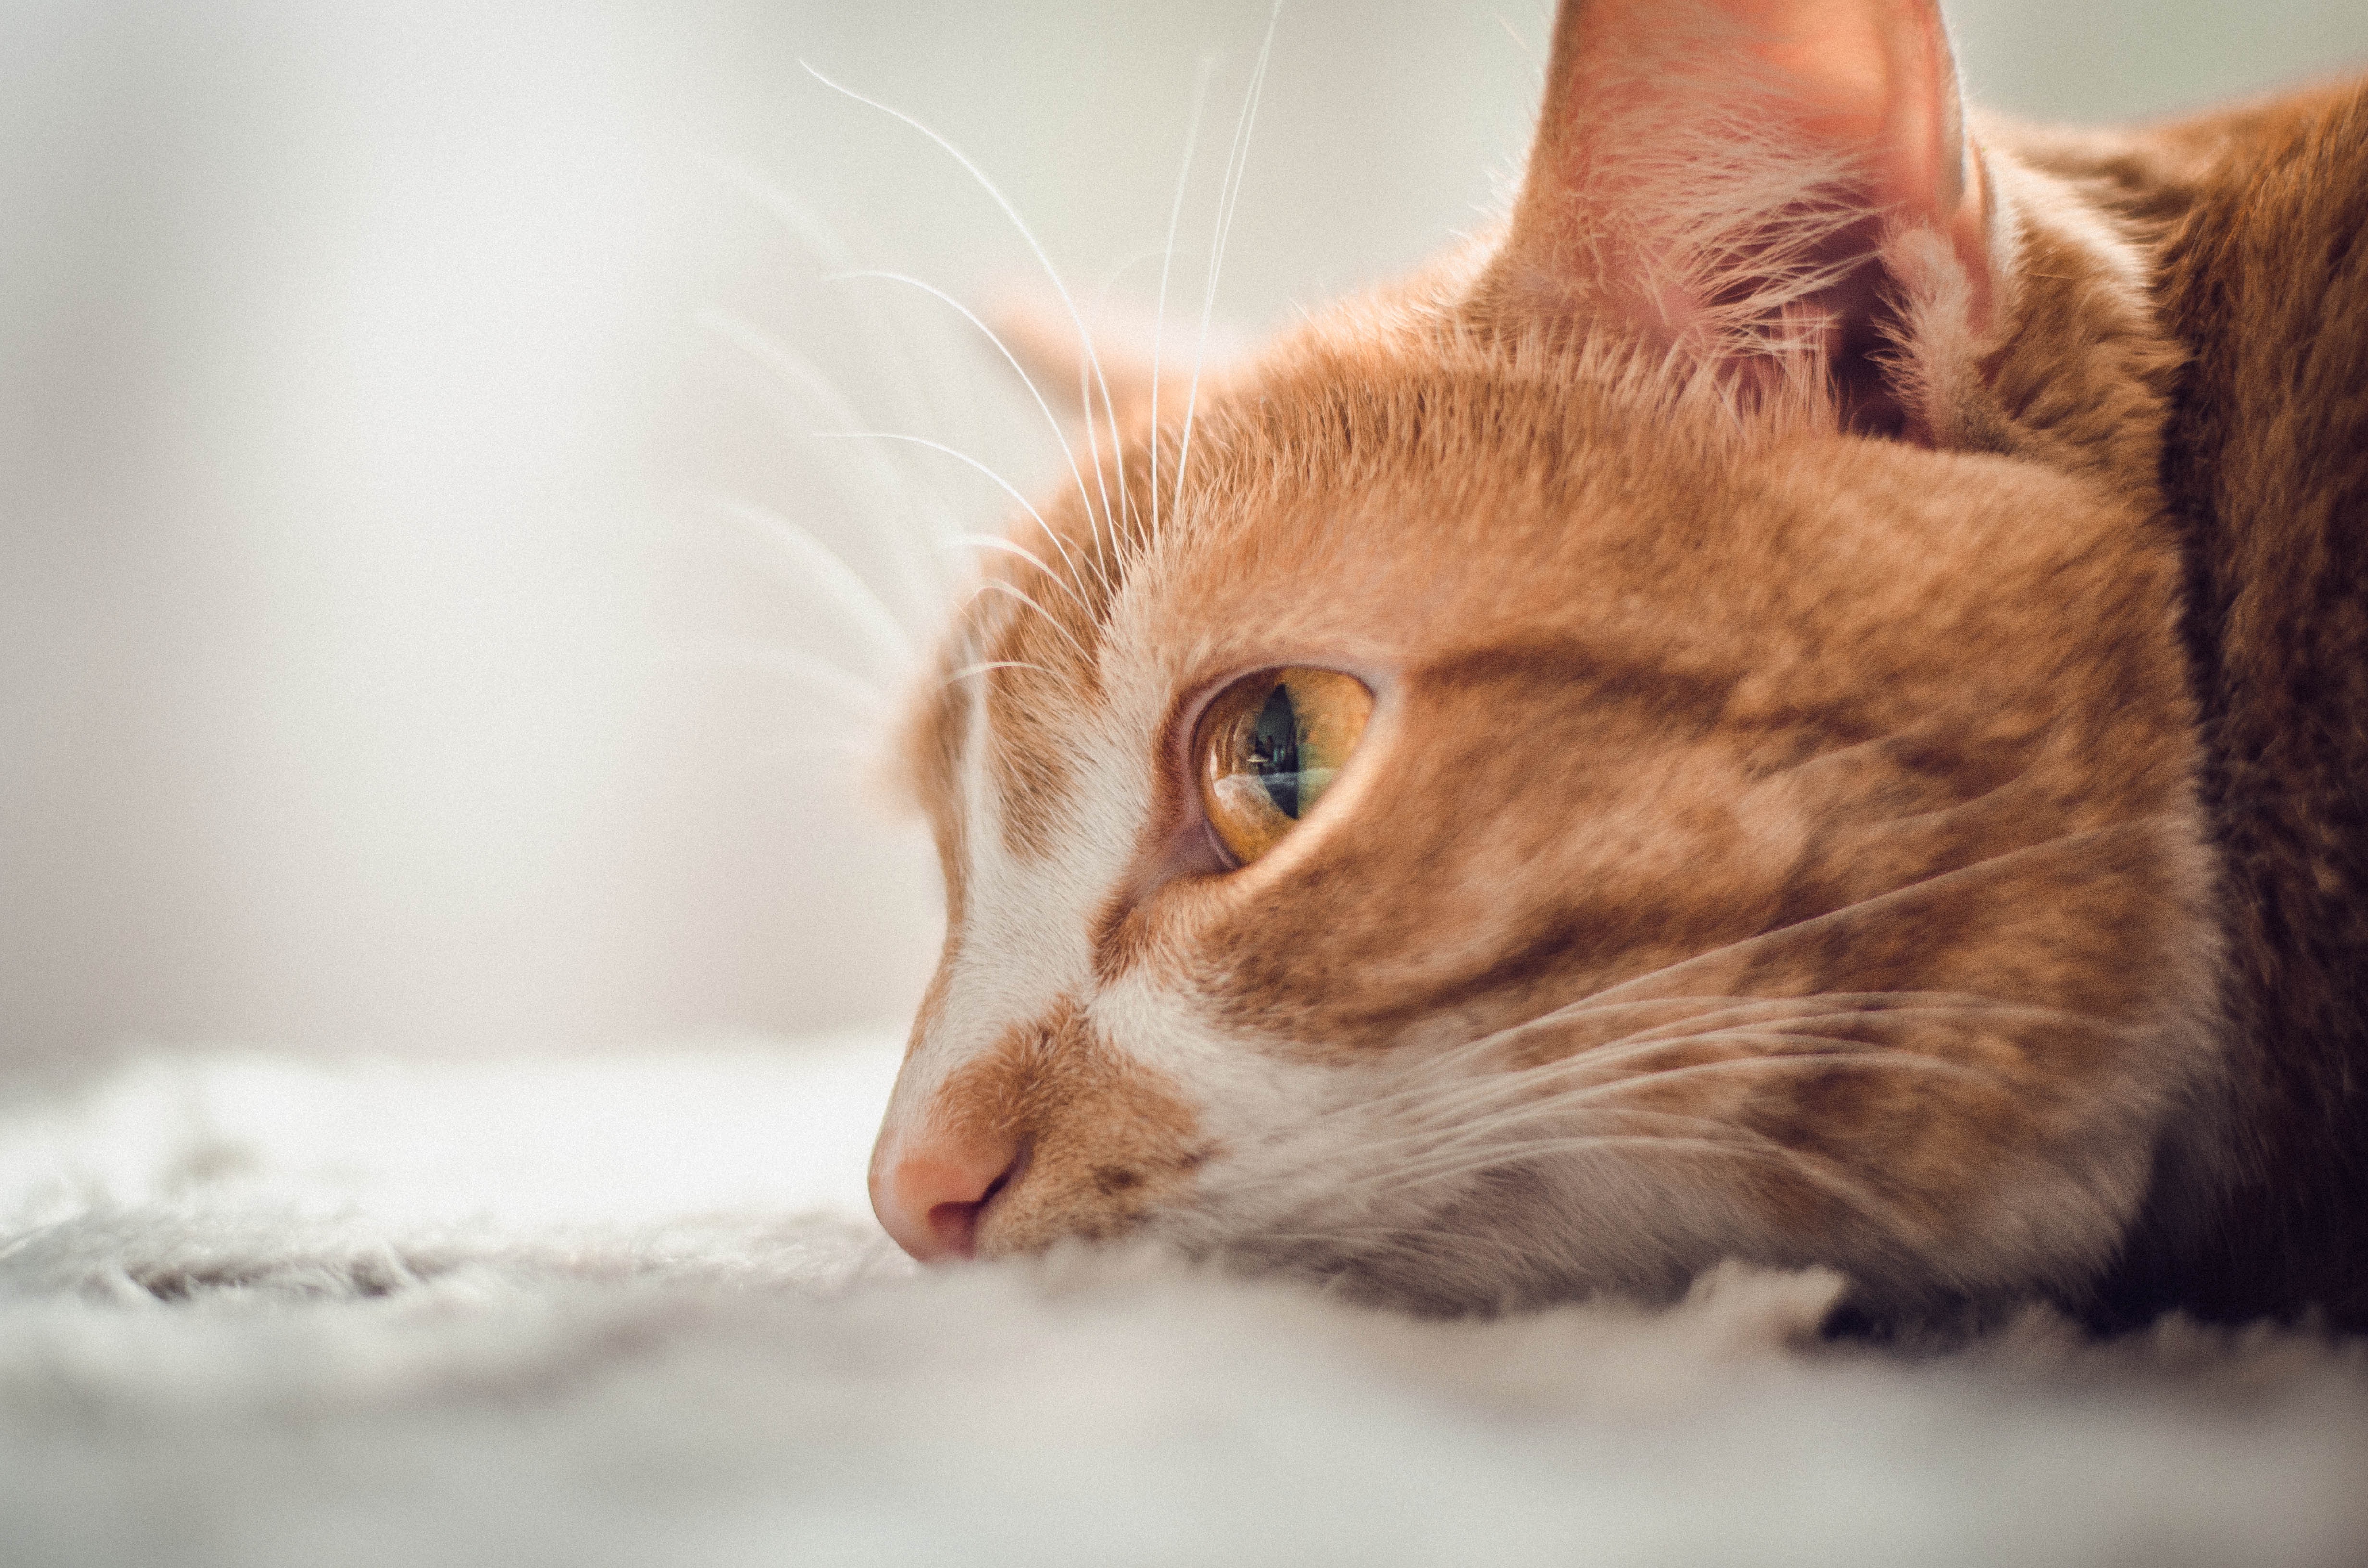
Label: cat